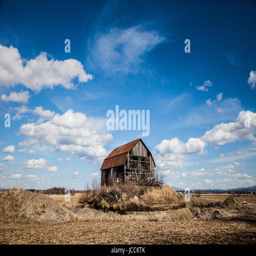
person abandoned barn in the middle of nowhere !